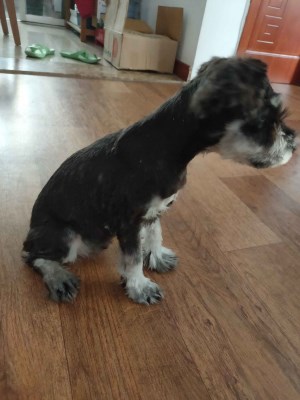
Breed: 2342-n000102-miniature_schnauzer